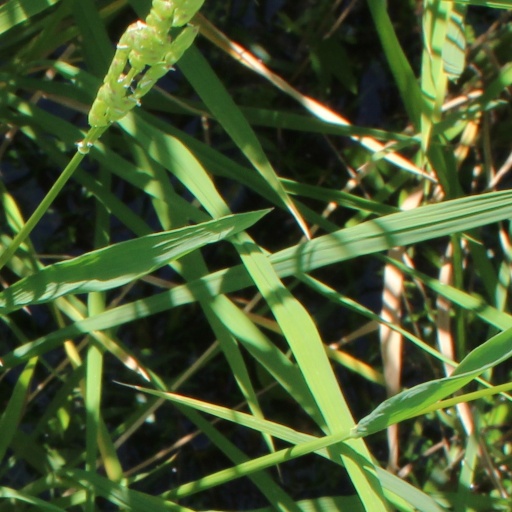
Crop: rice